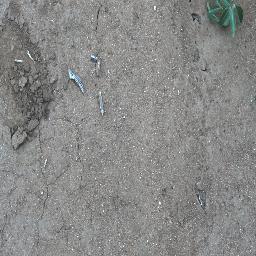
Label: negative